Tortilla
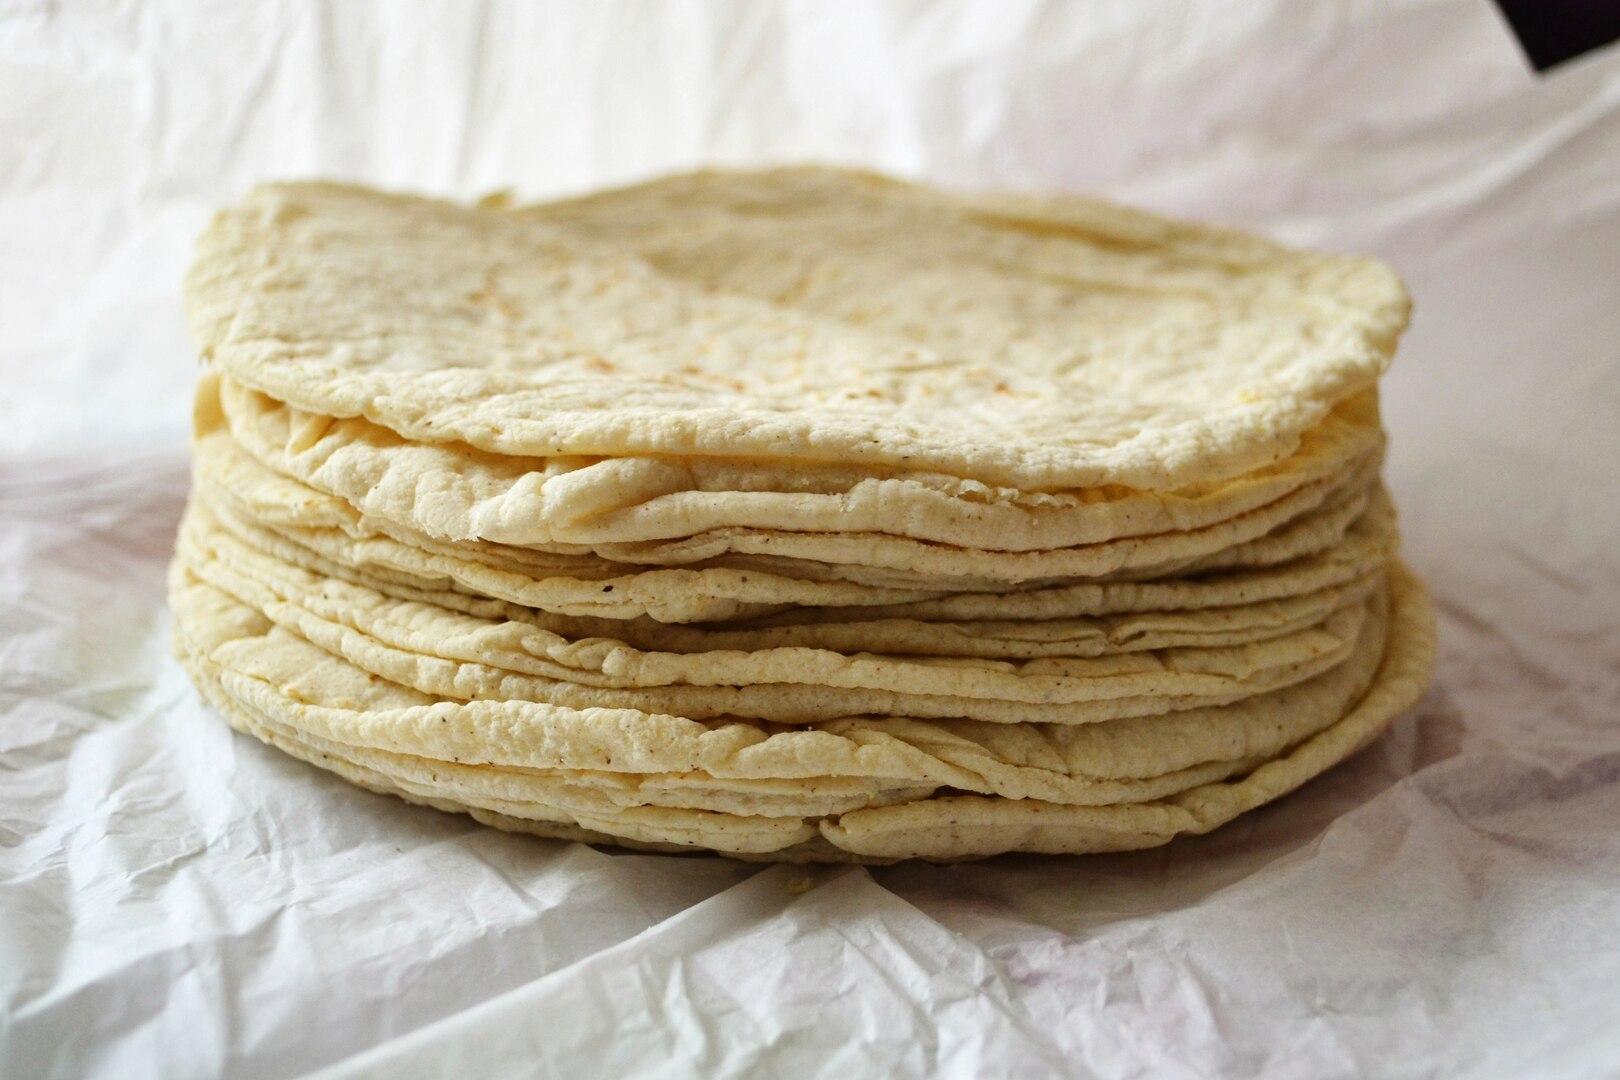
Also known as:
ar - Arabic: خبز الترتية
arz - Egyptian Arabic: تورتييا
bew - Betawi: Roti lèmpèng bunder
bg - Bulgarian: Тортиля
bn - Bangla: তোরতিয়া
ca - Catalan: Tortilla
cs - Czech: Tortilla
cy - Welsh: Tortila
da - Danish: Tortilla
de - German: Tortilla
en-simple - Simple English: Tortilla
eo - Esperanto: Tortiljo
et - Estonian: Tortilla
eu - Basque: Tortilla
fa - Persian: تورتیا
fi - Finnish: Tortilla
fr - French: Tortilla
he - Hebrew: טורטייה
hr - Croatian: Tortilja
hu - Hungarian: Tortilla
hy - Armenian: Տորտիլյա
ia - Interlingua: Tortilla
id - Indonesian: Tortilla
is - Icelandic: Tortilla
it - Italian: Tortilla
ja - Japanese: トルティーヤ
jv - Javanese: Tortilla
kn - Kannada: ತೊರ್ತೀಯಾ
ko - Korean: 토르티야
la - Latin: Tortilla
lfn - Lingua Franca Nova: Tortilia
lt - Lithuanian: Tortilija
lv - Latvian: Tortilja
mk - Macedonian: Тортиља
ml - Malayalam: തോർത്തിൽയ
mr - Marathi: तोर्तिया
ms - Malay: Tortilla
nb - Norwegian Bokmål: Tortilla
nl - Dutch: Mexicaanse tortilla
nn - Norwegian Nynorsk: Tortilla
pl - Polish: Tortilla
pt - Portuguese: Tortilla
ru - Russian: Тортилья
sr - Serbian: Тортиља
sv - Swedish: Tortilla
sw - Swahili: Tortilla
ta - Tamil: தார்த்தியா
th - Thai: ตอร์ติยา
tr - Turkish: Tortilla
uk - Ukrainian: Тортилья
ur - Urdu: تورتیا
vi - Vietnamese: Tortilla
yue - Cantonese: 墨西哥薄餅
zh - Chinese: 墨西哥薄饼
Category: bread (flatbread)
Cuisine: Mesoamerican
Associated cuisines: Mesoamerican
Area: Mesoamerica
Countries: Mexico
Region: Central America, , , ,
The dish is a thin, circular unleavened flatbread originally made from maize hominy meal, and now also from wheat flour.